Ki Tissa

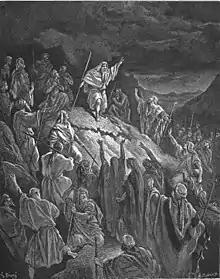
Mattathias appealing to Jewish refugees (illustration by Gustave Doré from the 1866 "La Sainte Bible")

Josephus taught that when the Israelites brought together the materials with great diligence, Moses set architects over the works by the command of God. And these were the very same people that the people themselves would have chosen, had the election been allowed to them: Bezalel, the son of Uri, of the tribe of Judah, the grandson of Miriam, the sister of Moses, and Oholiab, file son of Ahisamach, of the tribe of Dan.